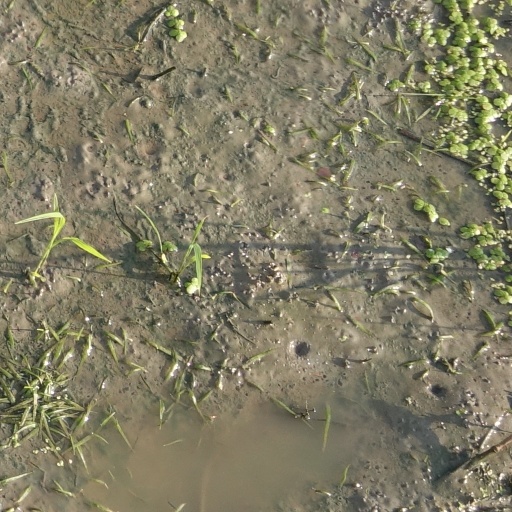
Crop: rice